Warby–Chiltern Box–Ironbark Region

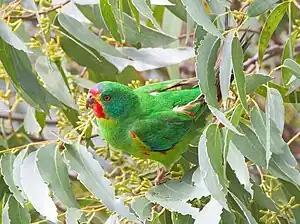
The forests provide important feeding habitat for migratory swift parrots in autumn and winter

The Warby–Chiltern Box–Ironbark Region comprises a cluster of separate blocks of remnant box-ironbark forest habitat, with a collective area of 253 km, in north eastern Victoria, south-eastern Australia.